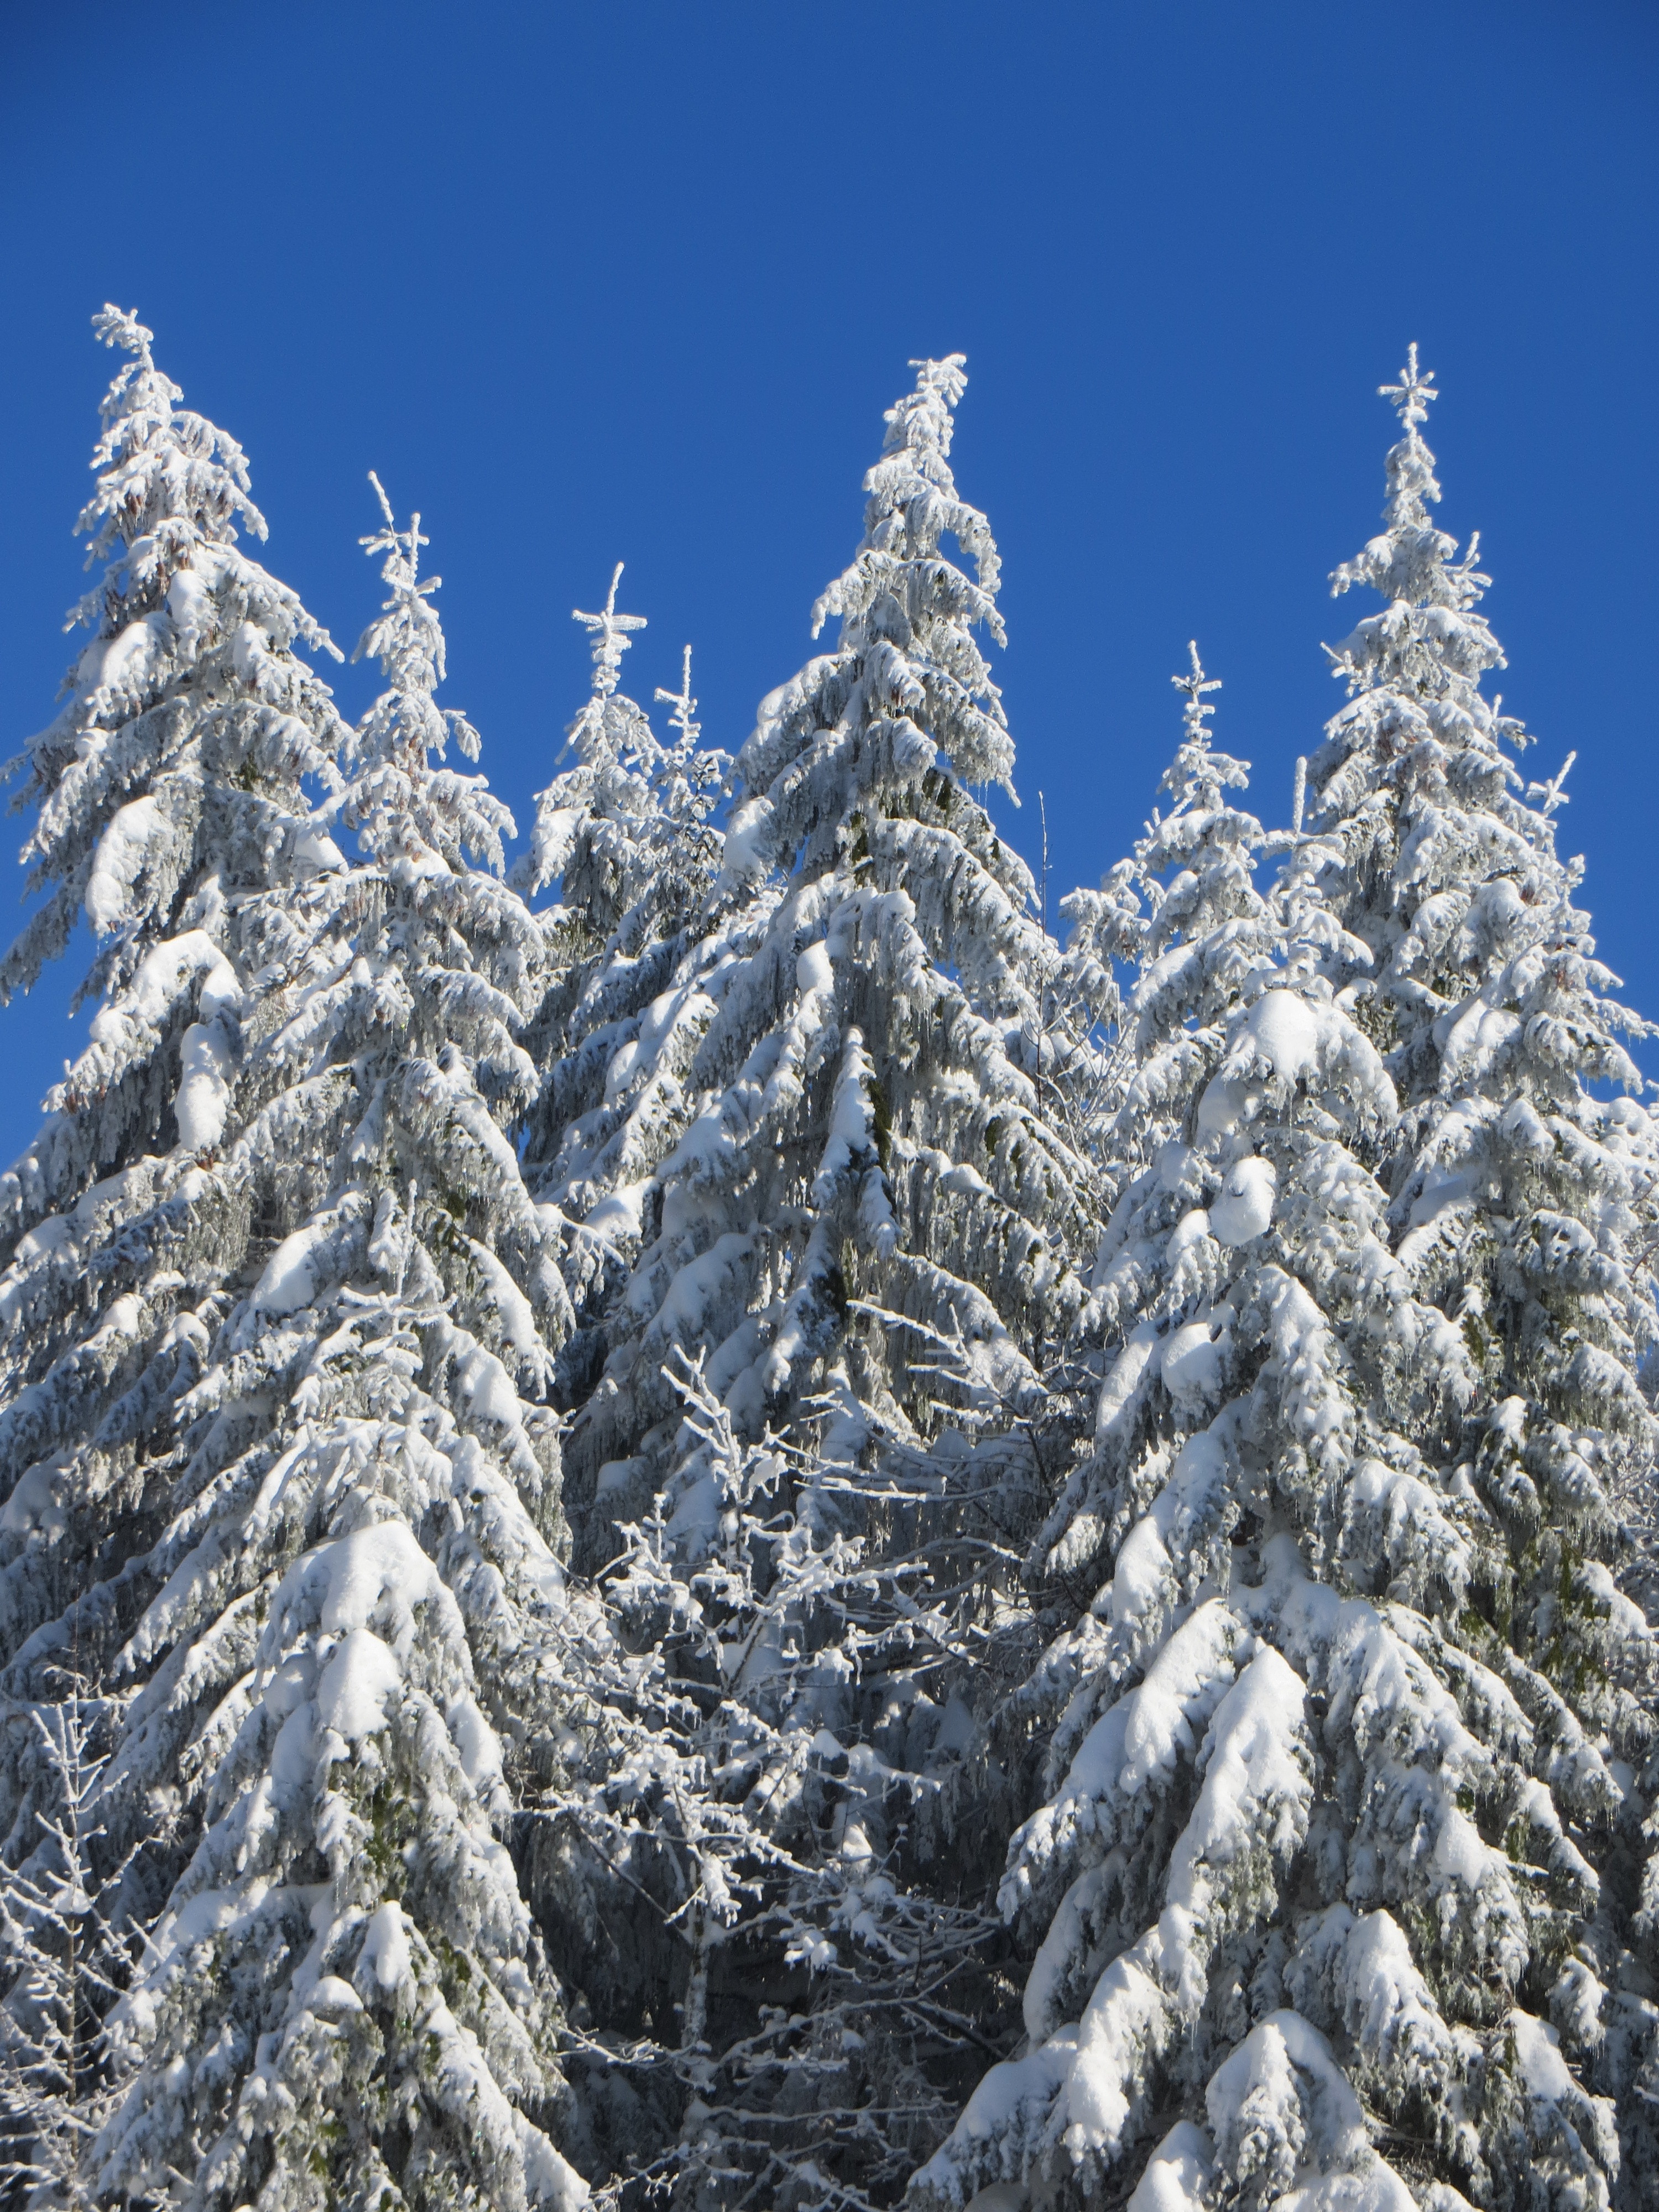
landscape, tree, forest, branch, mountain, snow, cold, winter, plant, white, frost, mountain range, pine, evergreen, weather, snowy, fir, season, ridge, conifer, aesthetic, spruce, wintry, larch, ecosystem, tree trunks, winter mood, winter trees, biome, pine family, woody plant, mountainous landforms, temperate coniferous forest, land plant, geological phenomenon